Omval

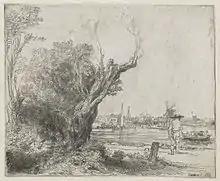
"De Omval aan de Amstel" (1645) by Rembrandt.

The Omval area became a peninsula in a meander of the Amstel river when the Watergraafsmeer, a polder in the east of the city, was drained and reclaimed in 1629. Originally, the Omval was part of the Ouder-Amstel municipality, but in 1921 the peninsula was added to the city of Amsterdam. The name "Omval" refers to the sharp turn in the river Amstel. In order to safely pass this turn, sailboats transporting goods on the river in the 17th century had to tack their sails ("overstag gaan" or "omvallen" in Dutch) to change direction.